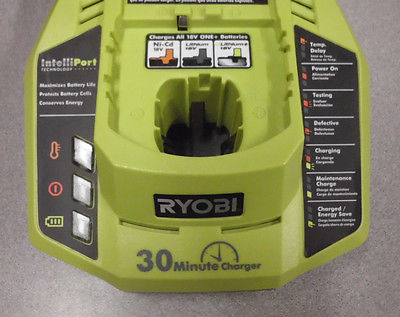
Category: stapler